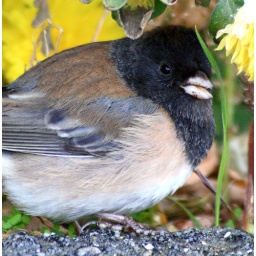
Caught this little bird feeding on the ground in the flower garden before the snows came.